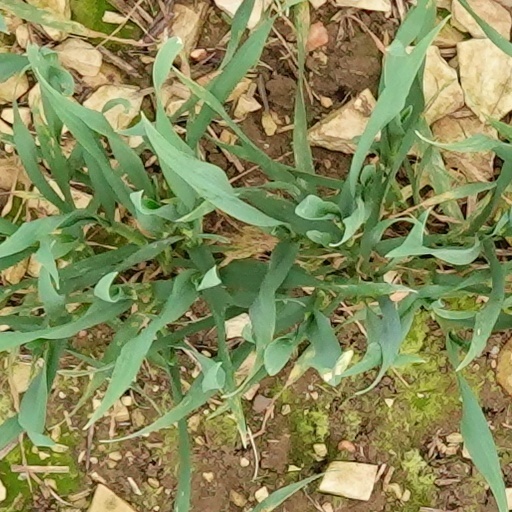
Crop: wheat